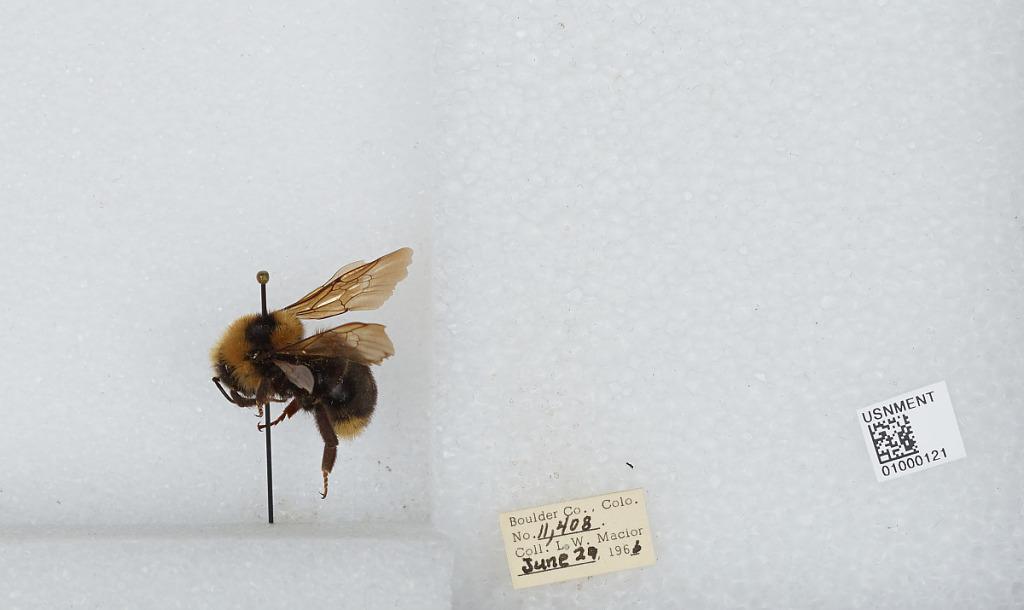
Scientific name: Bombus (Psithyrus) insularis (Smith)
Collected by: L. Macior
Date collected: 1966-6-29
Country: United States
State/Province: Colorado
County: Boulder
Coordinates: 40.015, -105.27